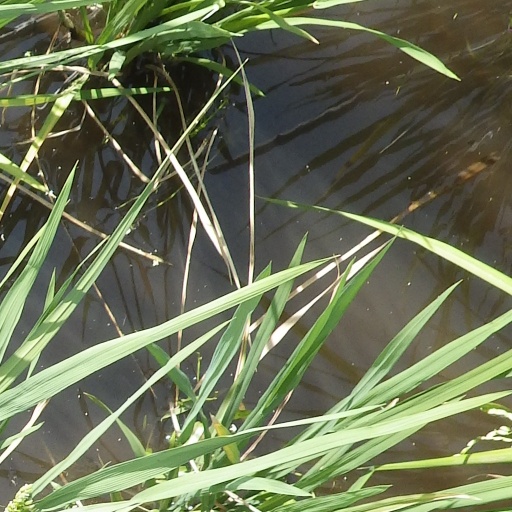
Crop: rice